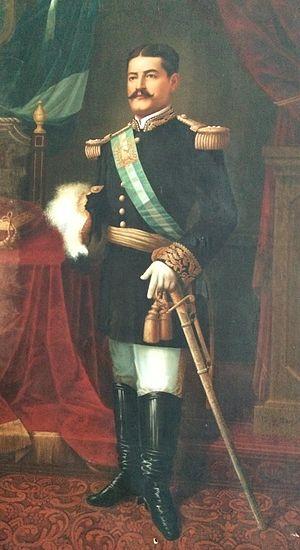
José María Reina Barrios, né le 24 décembre 1854 à San Marcos et mort assassiné le 8 février 1898, est un homme d'État guatémaltèque. Il est président du Guatemala du 15 mars 1892 à sa mort.